North Frontenac

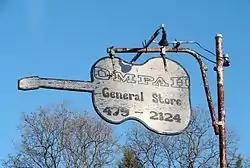
Old store sign in Ompah

The township includes the communities of Ardoch, Beatty, Beech Corners, Canonto, Coxvale, Donaldson, Fernleigh, Harlowe, Mississippi Station, Myers Cave, Ompah, Plevna, Robertsville, Snow Road Station and Wilbur.